2011 in amusement parks

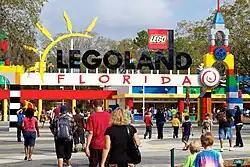
Legoland Florida opened in October

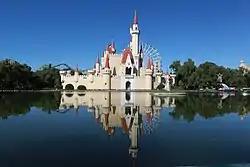
Beijing Shijingshan Amusement Park celebrates its 25th anniversary in September

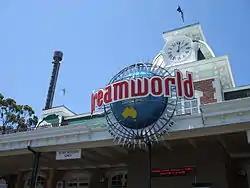
Dreamworld celebrates its 30th anniversary throughout the year

This section list the top 25 largest amusement parks worldwide in order of annual attendance in 2011.